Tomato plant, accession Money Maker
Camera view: vertical (180 deg); turntable rotation: 270 degrees
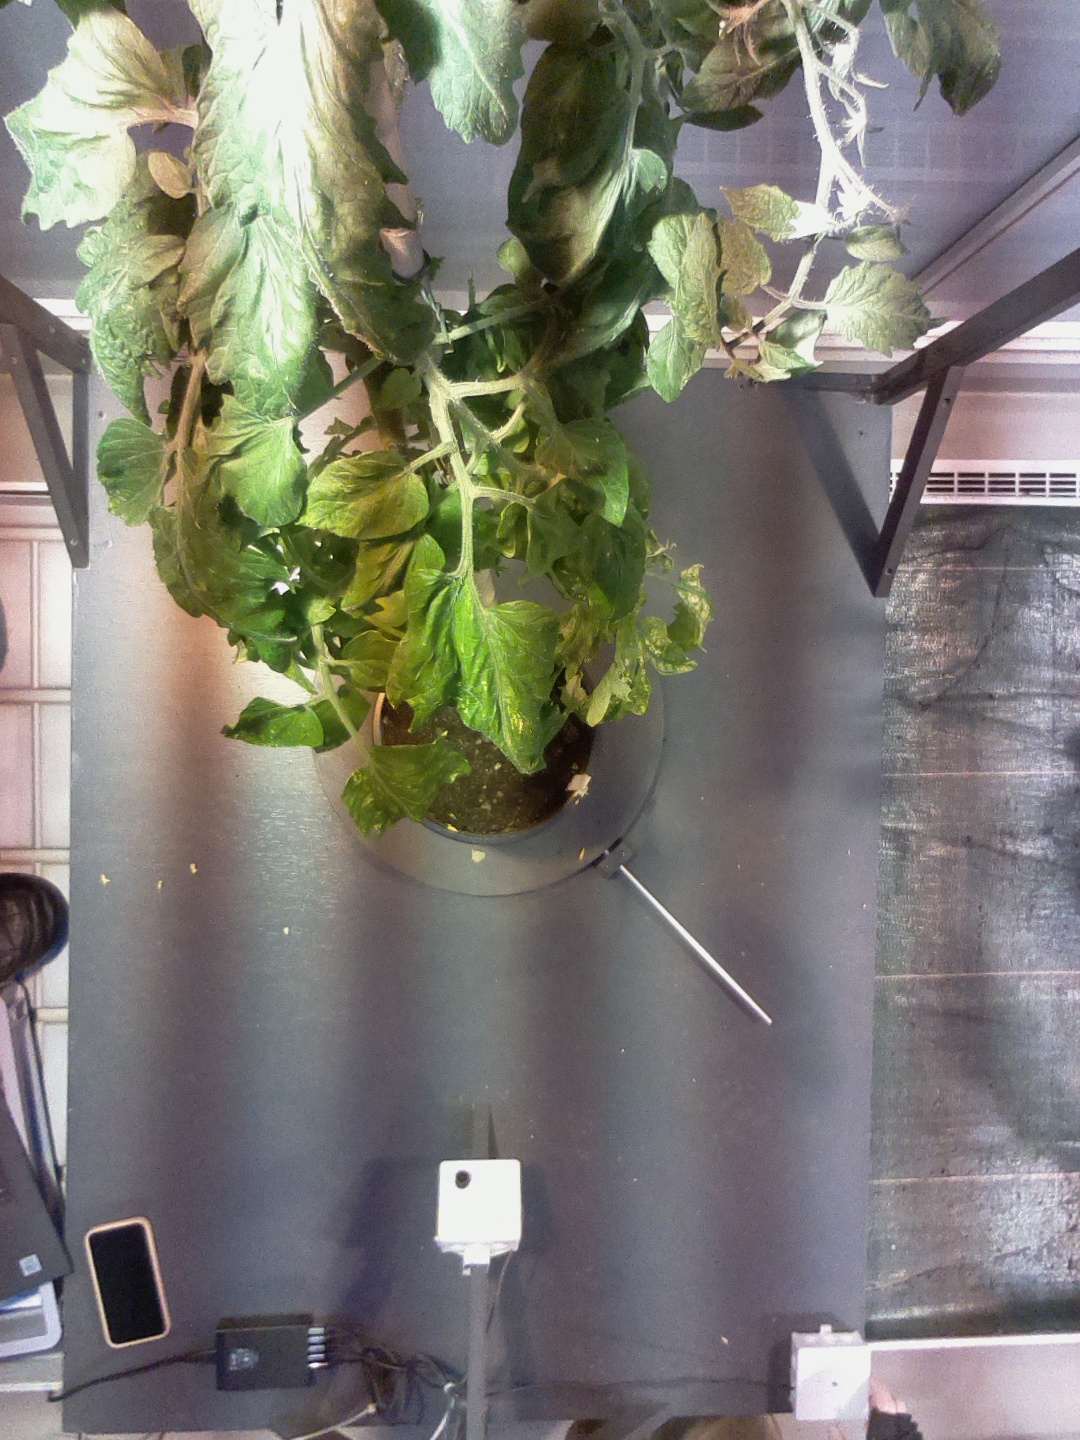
BBCH growth stage 74: 40%-50% of final fruit size